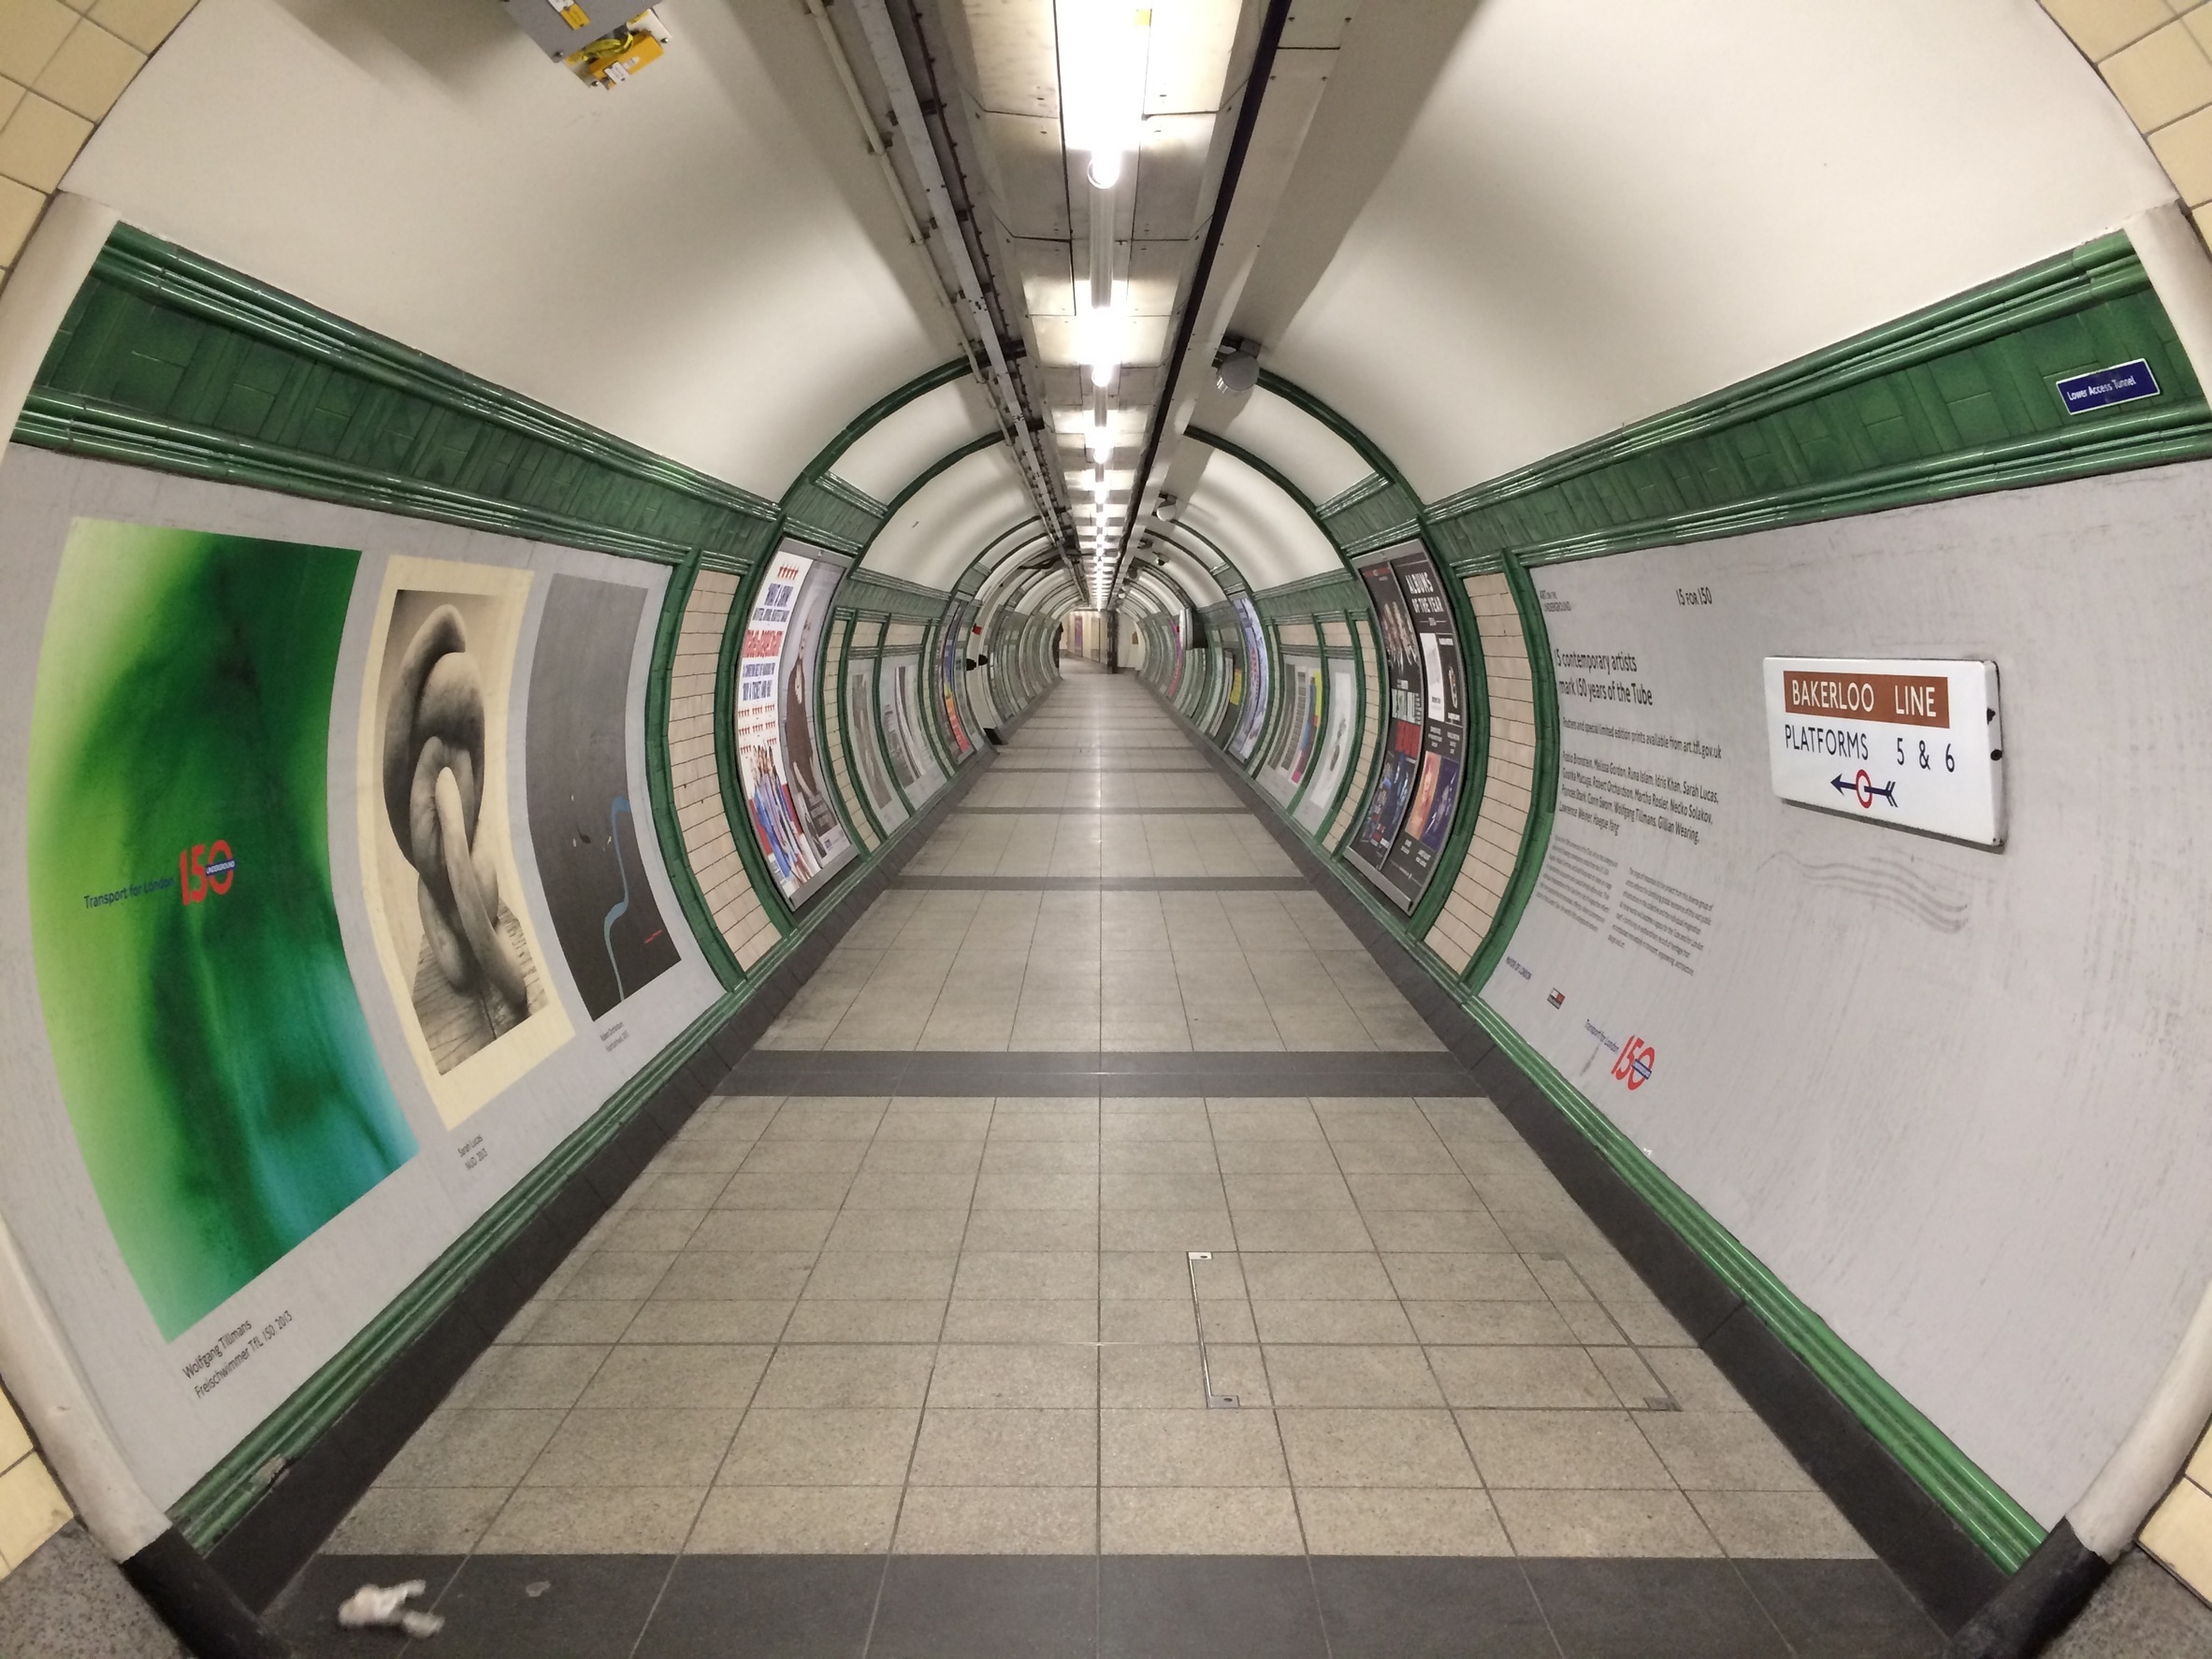
railroad, interior, train, tunnel, escalator, subway, underground, transit, transportation, transport, hall, station, train station, empty, public transport, metro station, infrastructure, corridor